Luwian religion

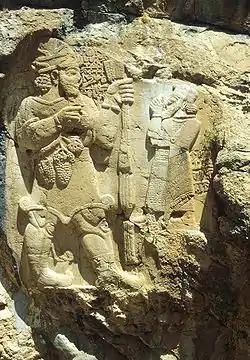
The İvriz relief shows King Warpalawas in front of "Tarhunza of the Vineyard."

Tarḫunz/Tarhunt (Nominative: Tarḫunz, Tarhunzas) was the weather god and chief god of the Luwians. Unlike Hittite Tarḫunna and Hurrian Teššub, his chariot was pulled by horses, not bulls. Usually, the weather god takes on clear traits of a fertility god, as in Late Luwian images showing Tarhunza with bunches of grapes and ears of grain. One of his epithets, "piḫaššašši" ("of the thunderbolt") was especially venerated in Tarḫuntašša, which was at one point the capital of the Hittite empire. Tarḫunt piḫaššašši was even chosen as the personal guardian god of King Muwatalli II. It is assumed that the Greek winged horse, Pegasus, which carried Zeus' thunderbolt, derives its name from this Luwian epithet.